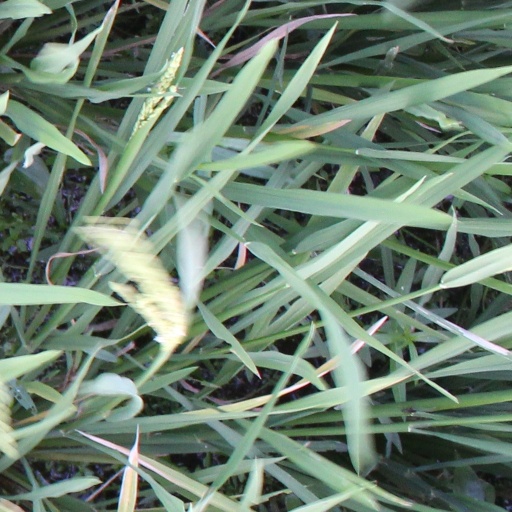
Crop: rice